Detention of Johan Floderus

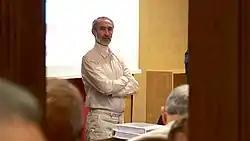
The trial of Hamid Nouri in 2019 is believed to be one of the key events that contributed to the steady deterioration of diplomatic relations between Iran and Sweden.

In November 2019, Swedish police arrested Hamid Nouri, a former senior Iranian judicial official, at the Arlanda Airport in Stockholm; he was accused of committing severe war crimes and more than 100 murders during the Iran-Iraq War, as well as the 1988 executions of Iranian political prisoners, in which future President of Iran Raisi had also been involved directly. The trial of Nouri took place under the principle of universal jurisdiction, and he was eventually found guilty of the aforementioned war crimes in July 2022, being sentenced to life in prison as a result; Nouri decided to appeal the verdict, but his request was rejected by the Svea Court of Appeal, and his life sentence was ultimately confirmed in December 2023. In the months prior to the final decision, Iranian authorities had reportedly tried to put pressure on the Swedish government to get a more favorable treatment for Nouri; moreover, as indicated by various Swedish and international media, the arrests of Swedish citizens in Iran and the threats to execute Ahmad Reza Djalali were seen as acts of retaliation for the Iranian official's trial.